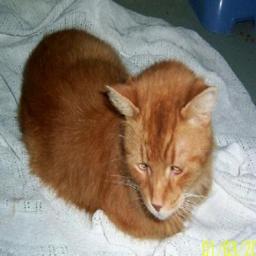
Animal: cats